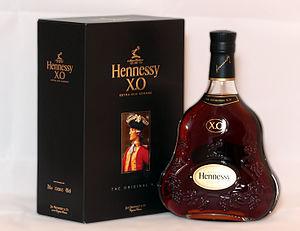
Jas Hennessy & Co., communément appelé simplement Hennessy est une entreprise de Cognac dont le siège social est situé à Cognac, en France. La Maison a été fondée en 1765 par l'officier militaire irlandais Richard Hennessy et est actuellement le plus grand producteur et exportateur de Cognac au monde.